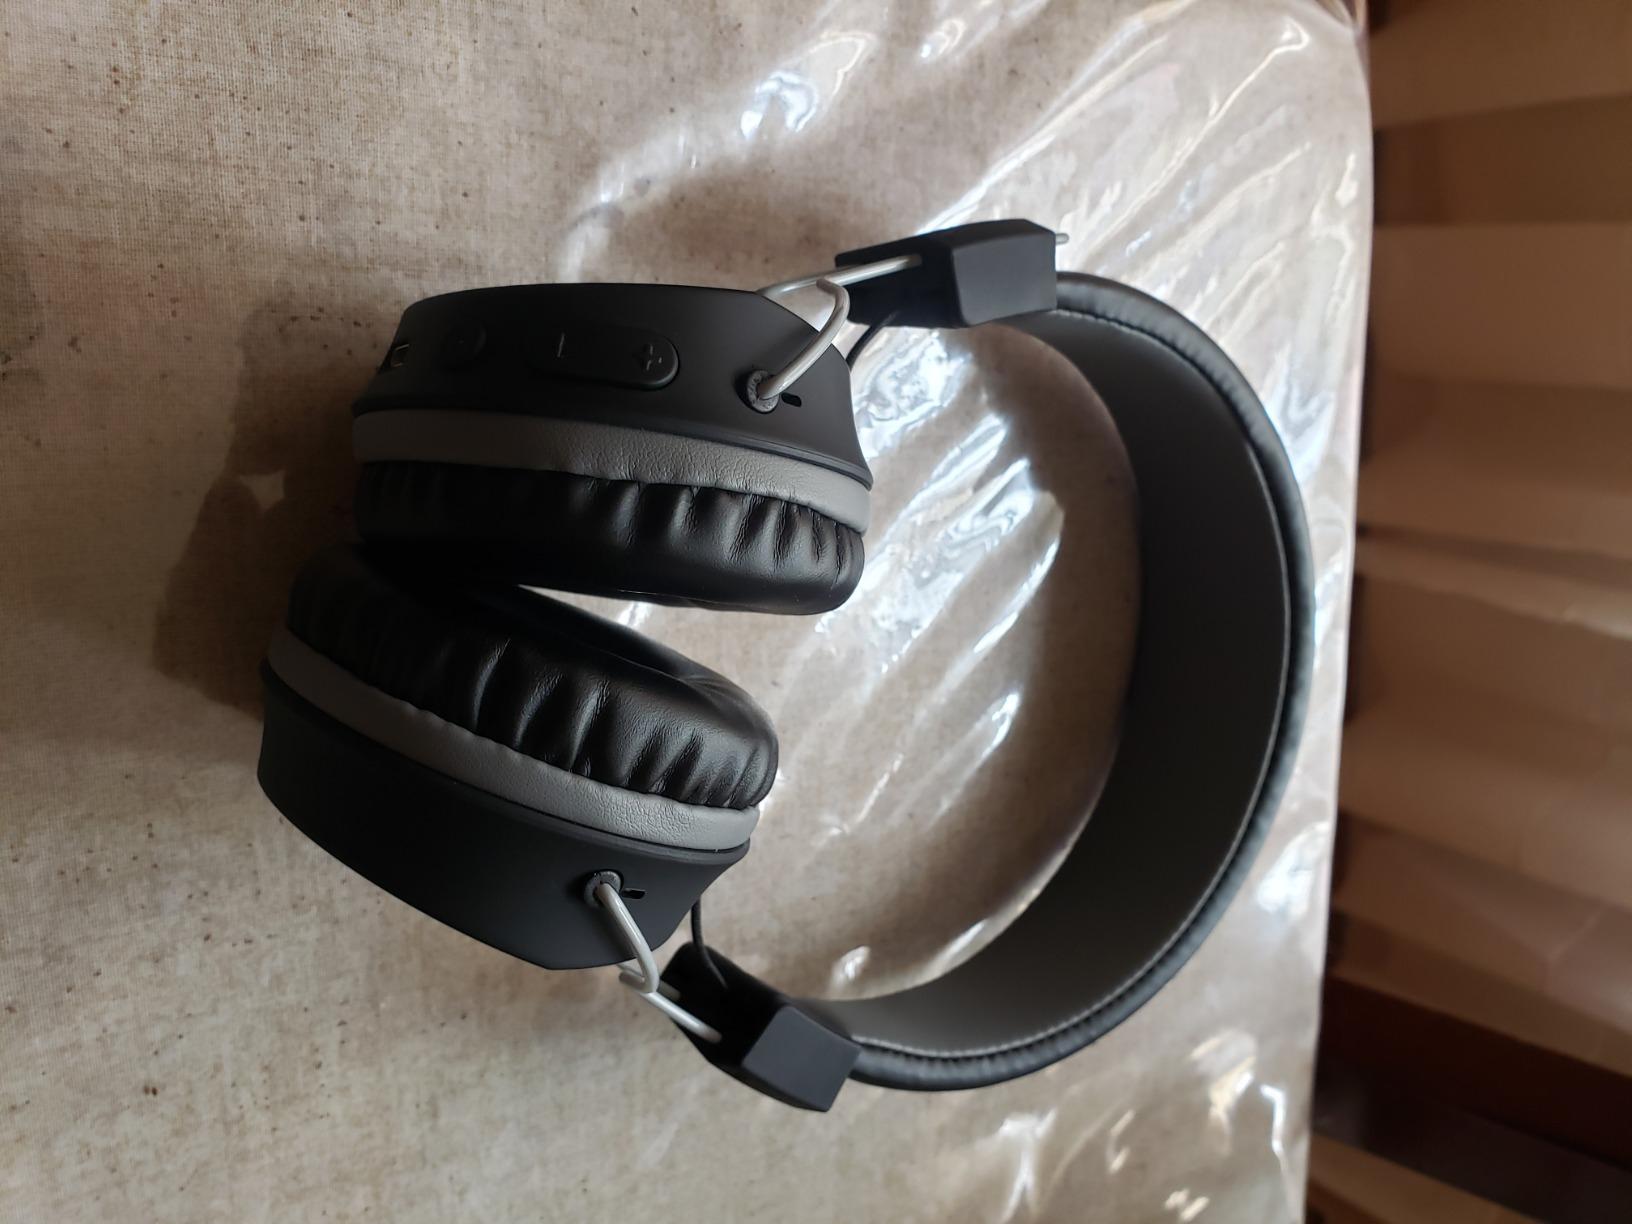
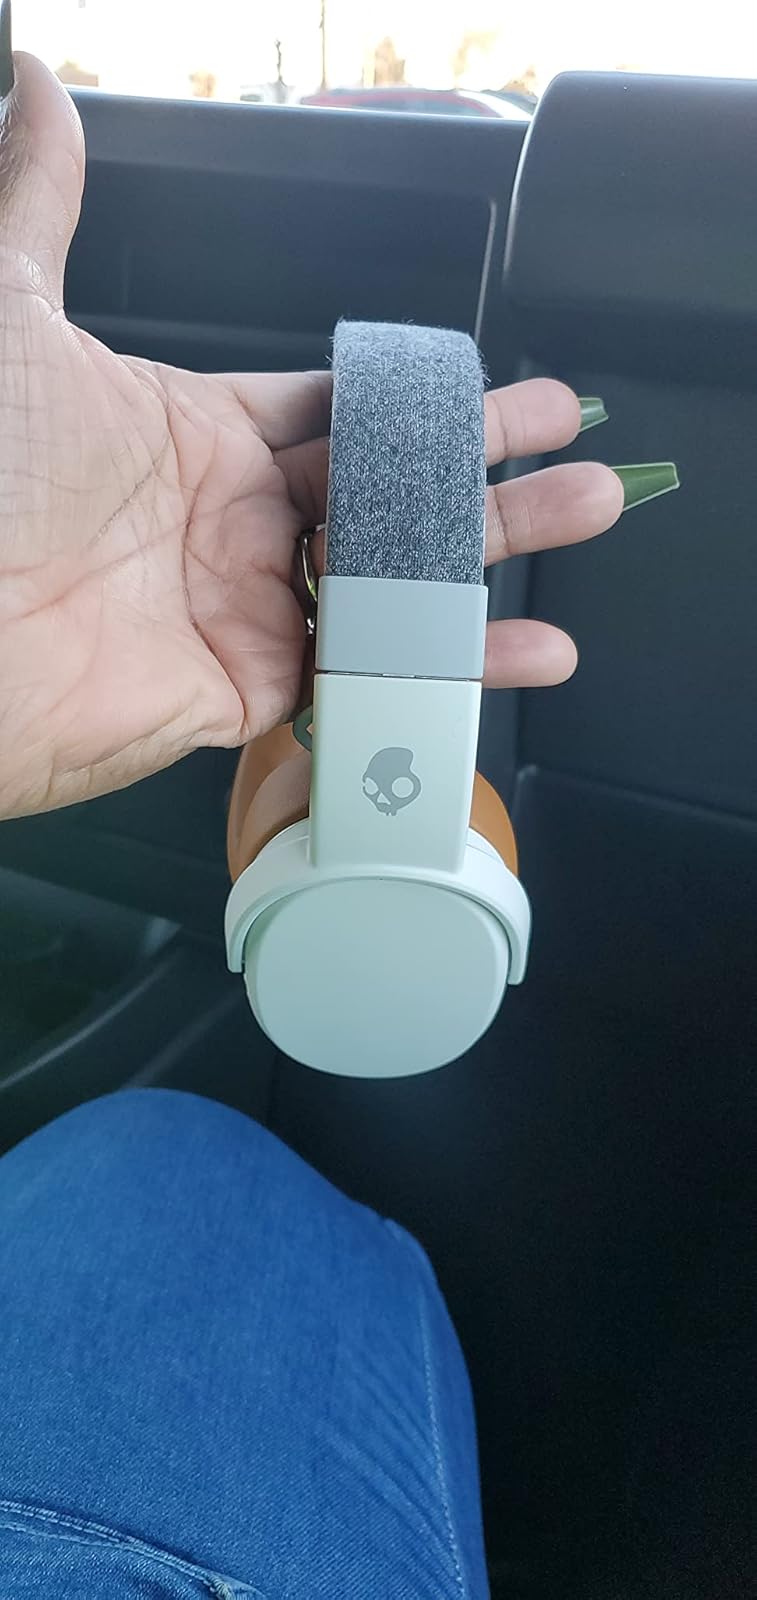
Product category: headphones
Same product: no